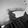
ASL letter: G